Paul Durousseau

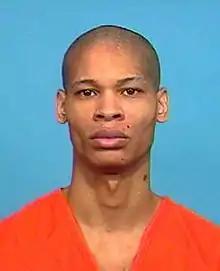
Durousseau's mugshot

Paul Durousseau (born August 11, 1970) is an American serial killer who murdered seven young women (two of whom were pregnant) in the southeastern United States between 1997 and 2003. German authorities suspect he may have also killed several local women when he was stationed there with the United States Army during the early 1990s.